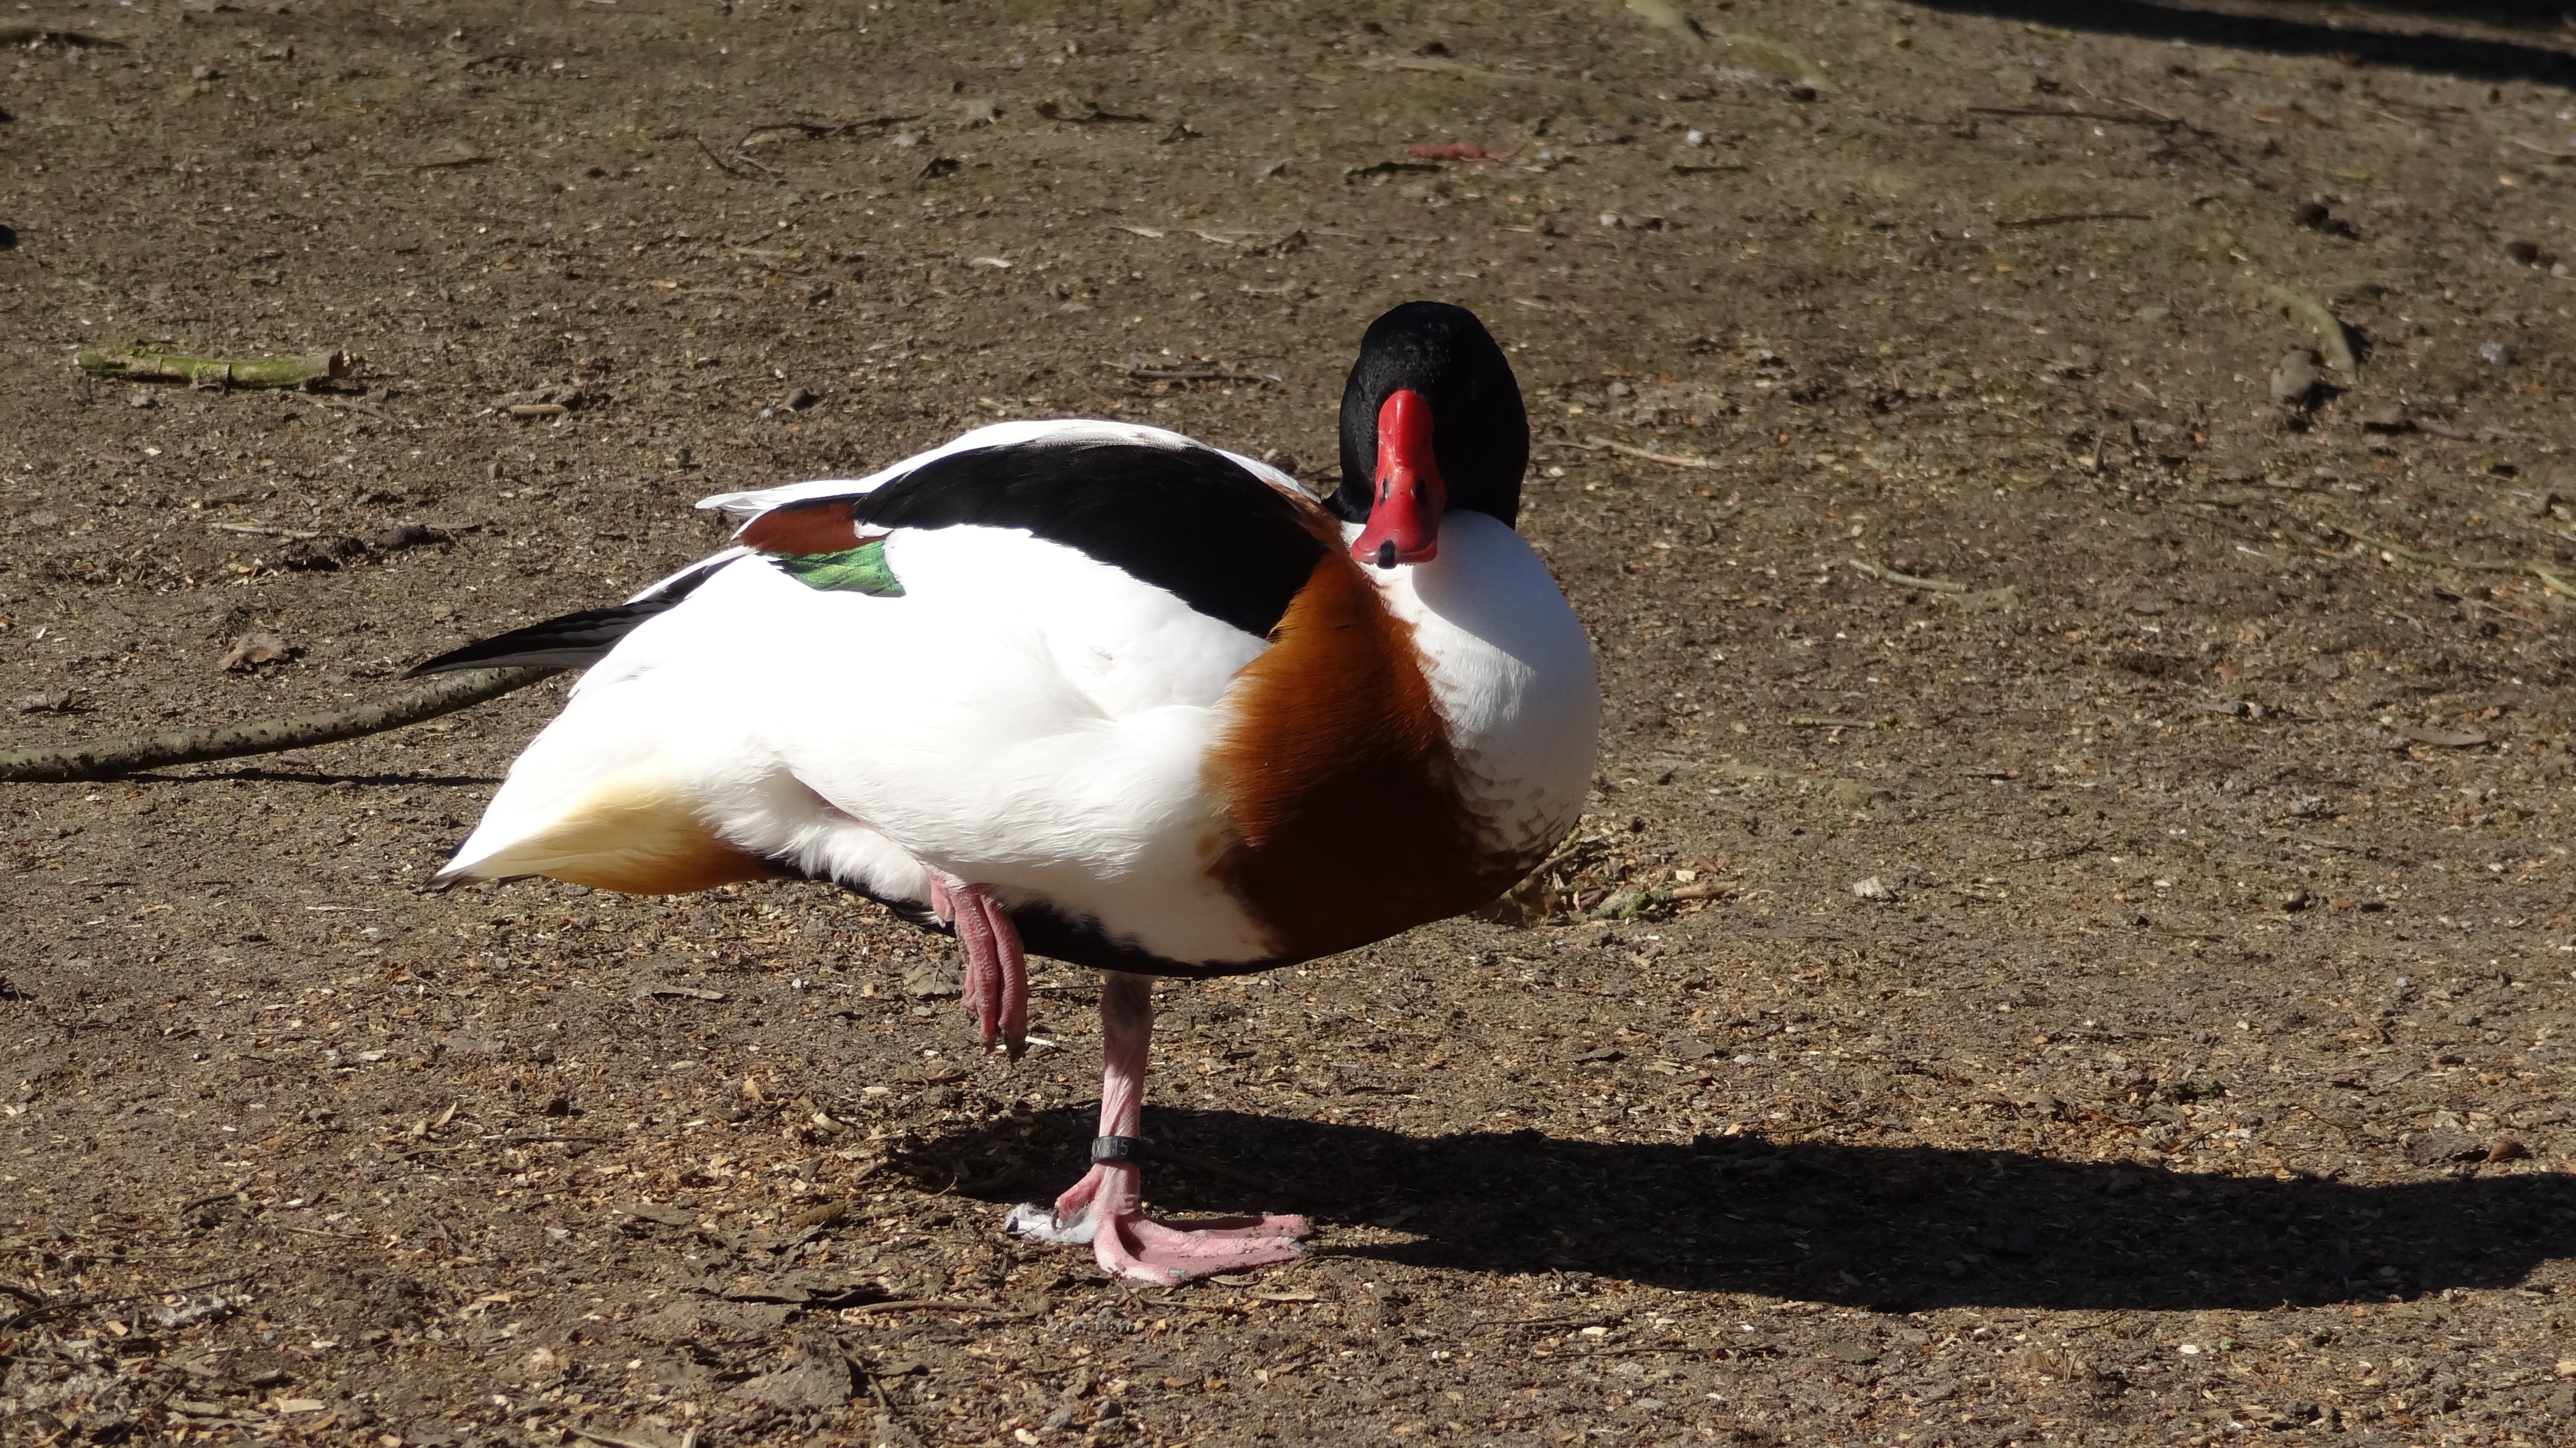
bird, wing, wildlife, beak, fauna, drake, duck, vertebrate, waterfowl, water bird, canard, ducks geese and swans